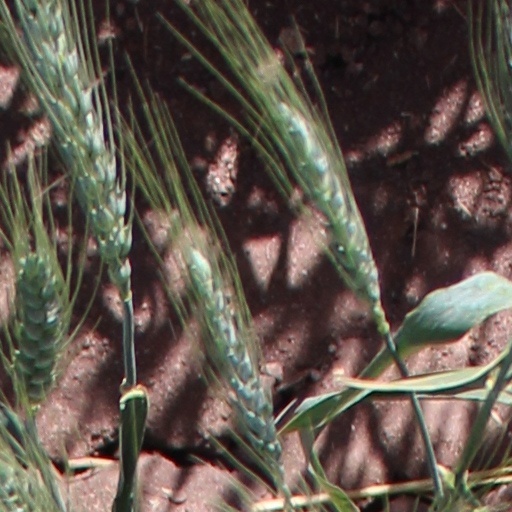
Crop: wheat